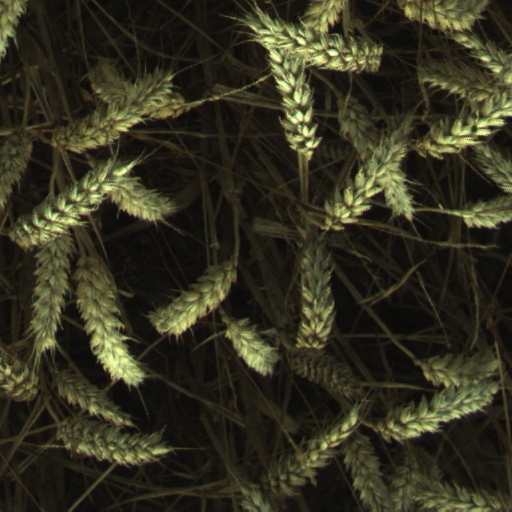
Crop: wheat